Western Interconnection

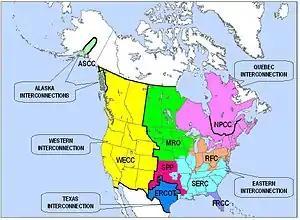
The two major and three minor NERC Interconnections, and the nine NERC Regional Reliability Councils.

The Western Interconnection is a wide area synchronous grid and one of the two major alternating current (AC) power grids in the North American power transmission grid. The other major wide area synchronous grid is the Eastern Interconnection. The minor interconnections are the Québec Interconnection, the Texas Interconnection, and the Alaska Interconnections.